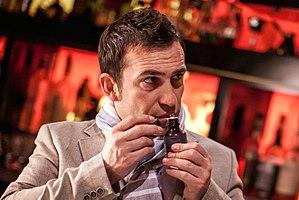
Jean-Charles Sommerard
Jean-Charles Sommerard est un aromatologue, parfumeur et producteur d'huiles essentielles français.